Swarnalatha

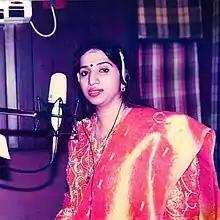
Swarnalatha at a studio

Swarnalatha (29 April 1973 – 12 September 2010) was an Indian playback singer. In a career spanning almost 22 years (from 1987 until her death), she recorded over 10,000 songs in many Indian languages, including Tamil, Telugu, Malayalam, Kannada, Hindi, Urdu, Bengali, Oriya, Punjabi, and Badaga.